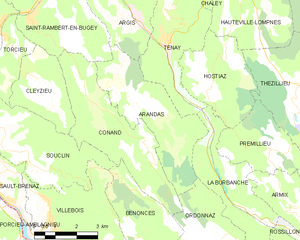
Carte des communes françaises: Arandas